1994 Gambian coup d'état

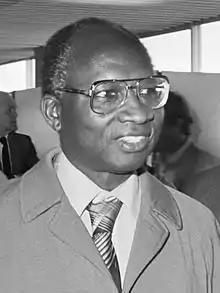
Popular discontent with President Dawda Jawara (pictured 1979) contributed to the push for a coup.

Another factor leading to the discontent of the Gambian people was the ineffective nature of the Jawara government, which many accused of being ineffectual in its final months, arguing that governmental corruption prevented the country from progressing. Following the December 1992 establishment of the Assets Management and Recovery Commission (AMRC), which aimed to recover debts accrued by Gambian citizens and government officials, the ineffectiveness of government programs became increasingly clear. It was argued that the government had deliberately resisted AMRC efforts to collect debt and had purposefully limited its collecting powers; a result of the government's reluctance for its own debts to be collected. This resulted in more accusations involving the ineffective, corrupt and tyrannical nature of the Jawara government, which even argued the PPP was responsible for the underdevelopment of the country.